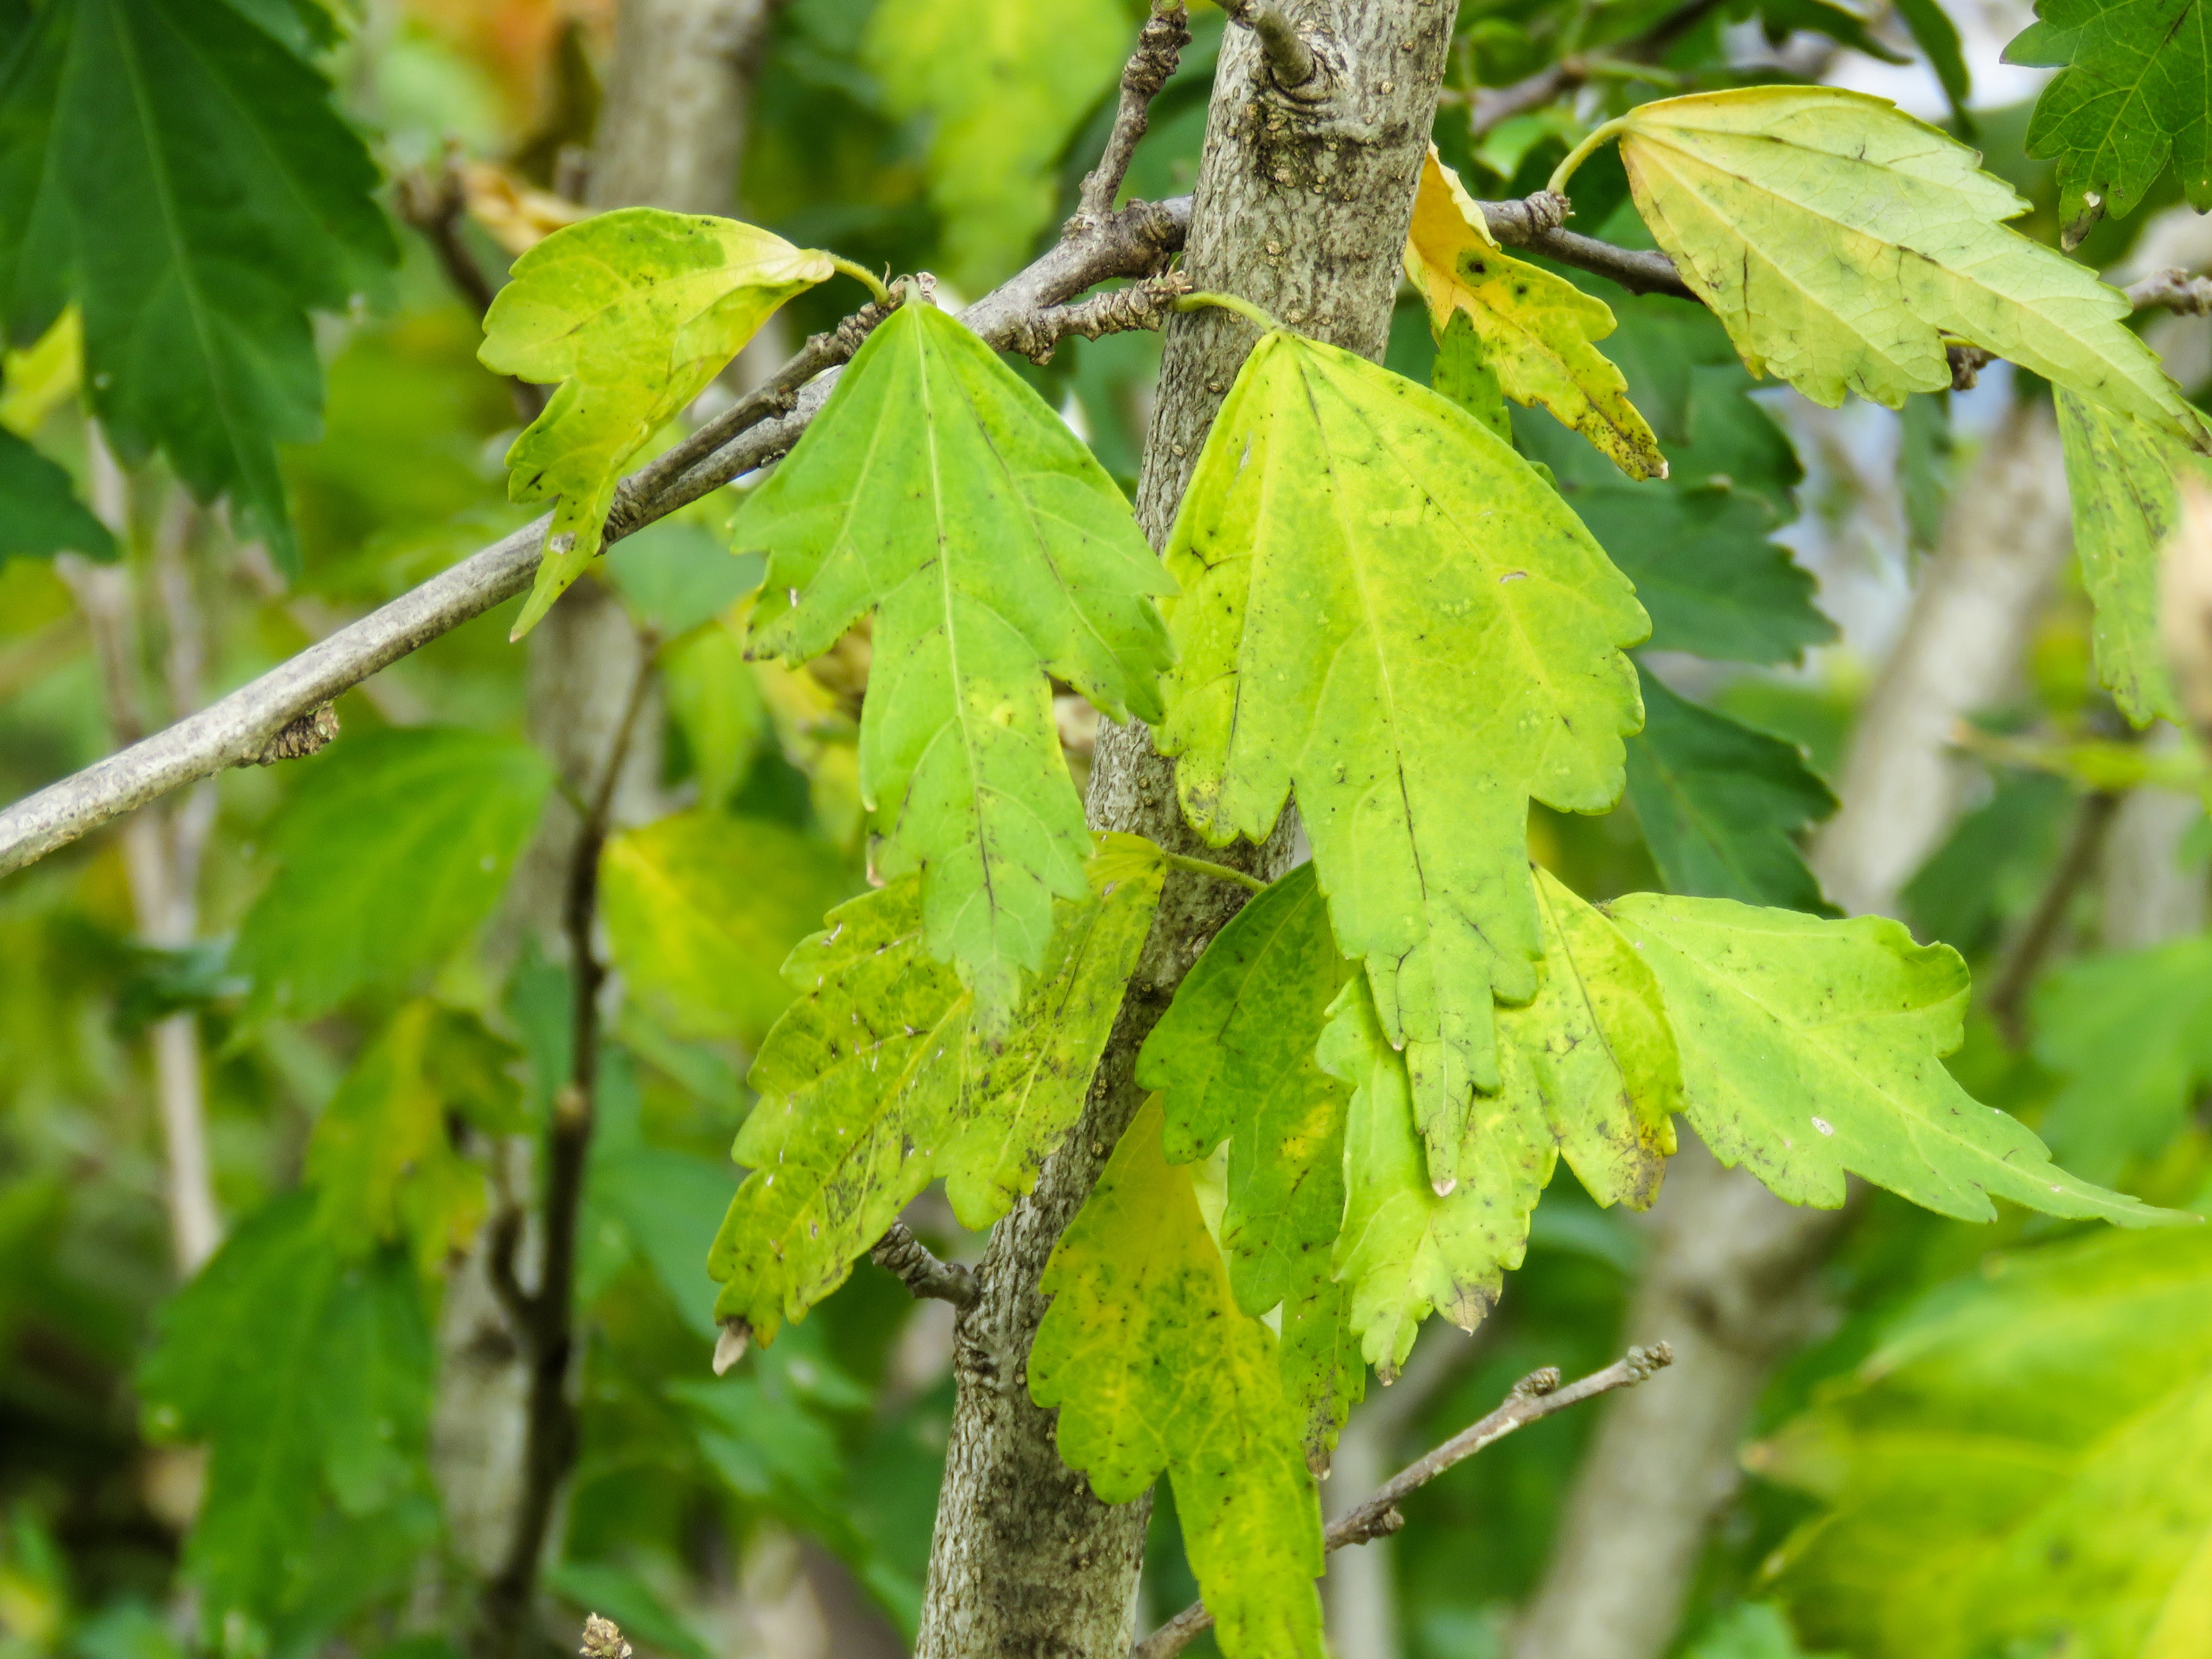
tree, nature, branch, plant, fruit, leaf, flower, environment, foliage, food, green, produce, birch, autumn, plants, maple tree, leaves, twigs, shrub, branches, deciduous, flowering plant, woody plant, land plant